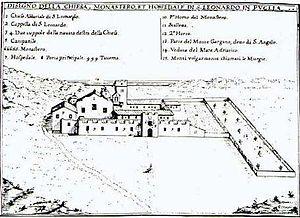
L'abbaye San Leonardo de Siponto est située dans les Pouilles, à environ sept kilomètres du centre de l'actuelle Siponto. Elle est notable pour la qualité de ses sculptures romanes.